SS Op Ten Noort

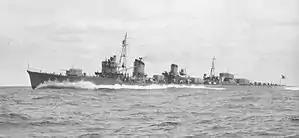
The

In the Battle of the Java Sea on February 27, Japanese aircraft sank several Allied naval ships. At 01:00 hrs on February 28, the Australian cruiser signalled that the Dutch cruisers and were disabled. At 06:00 hrs "Op Ten Noort" was sent to rescue survivors. However, a Japanese light cruiser, and the destroyers and intercepted and stopped her, and ordered her to Bawean Island. The Japanese forced her to take Allied prisoners of war to Japanese PoW camps. On March 4 she embarked 59 members of the crew of from the . "Amatsukaze" escorted "Op Ten Noort" to Banjarmasin in Kalimantan. There she embarked 970 PoWs, about 800 of whom were survivors from . She next went to Makassar in Sulawesi on March 5. For the next eight months, "Op Ten Noort" provided hospital facilities for PoW camps in the area.